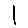
Label: 1